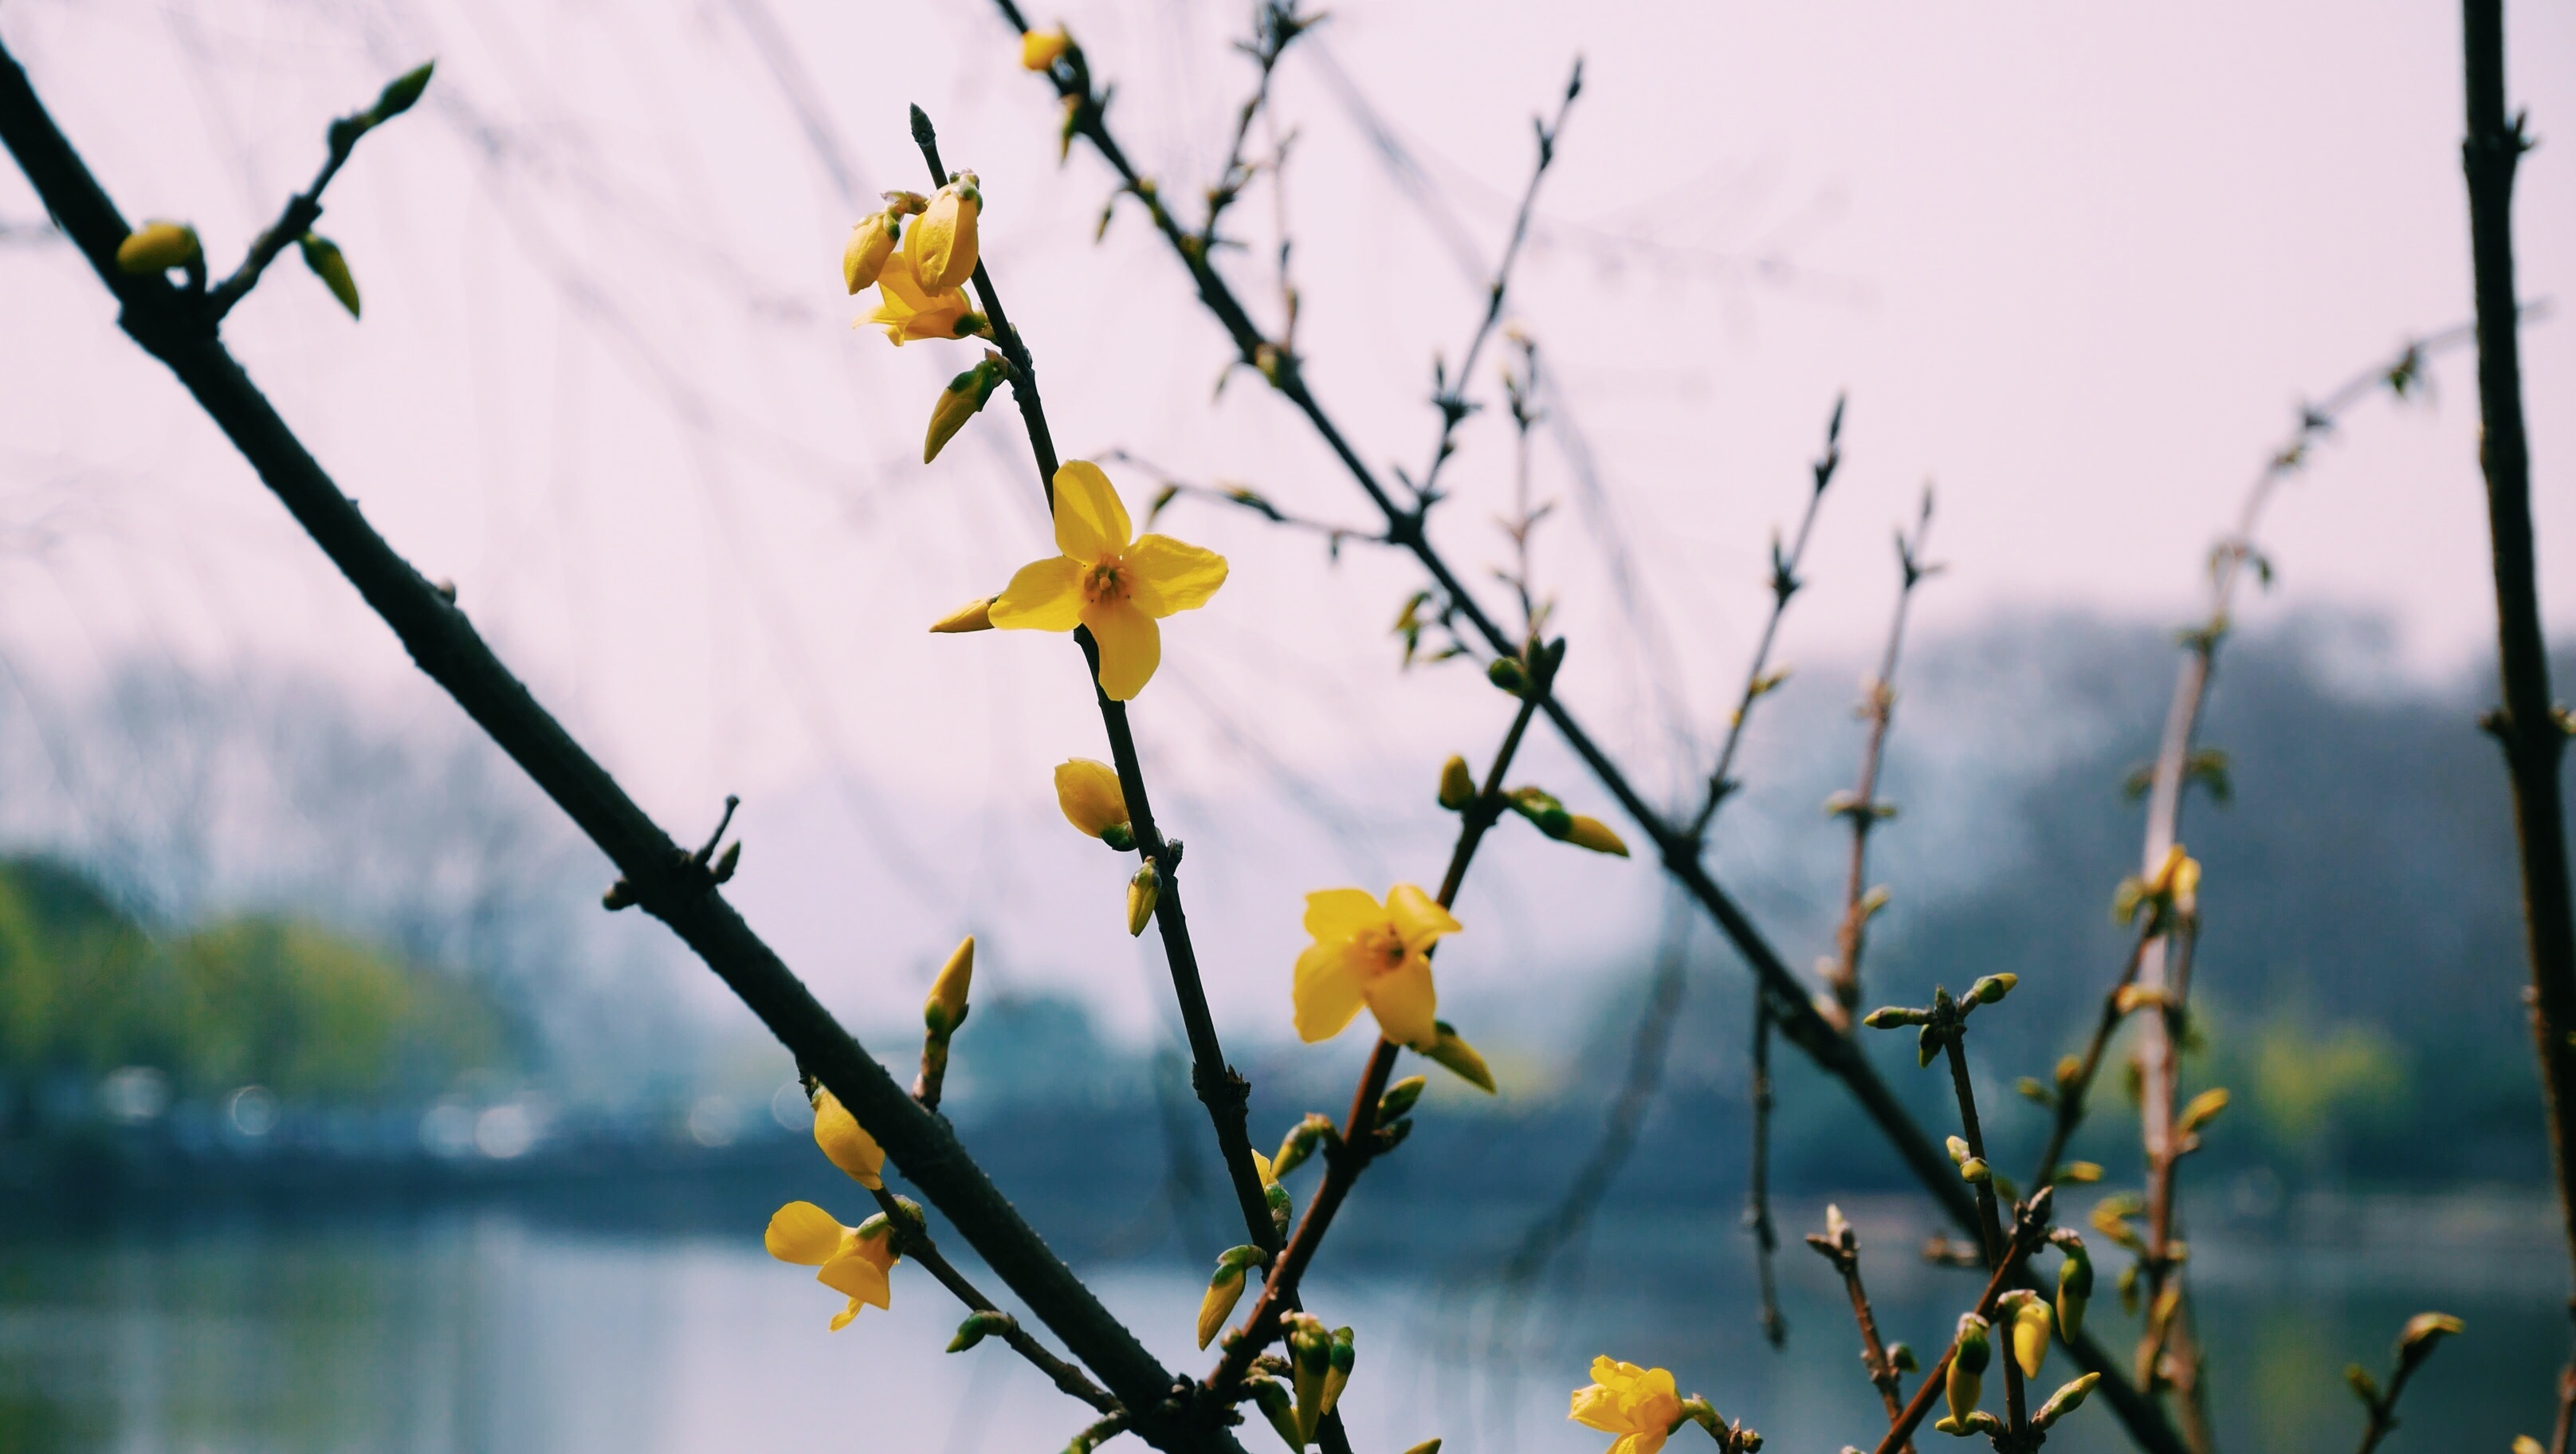
tree, nature, branch, blossom, plant, sunlight, morning, leaf, flower, spring, autumn, botany, yellow, flora, season, twig, wildflower, flowering, macro photography, the scenery, west lake, robinia pseudoacacia, plant stem